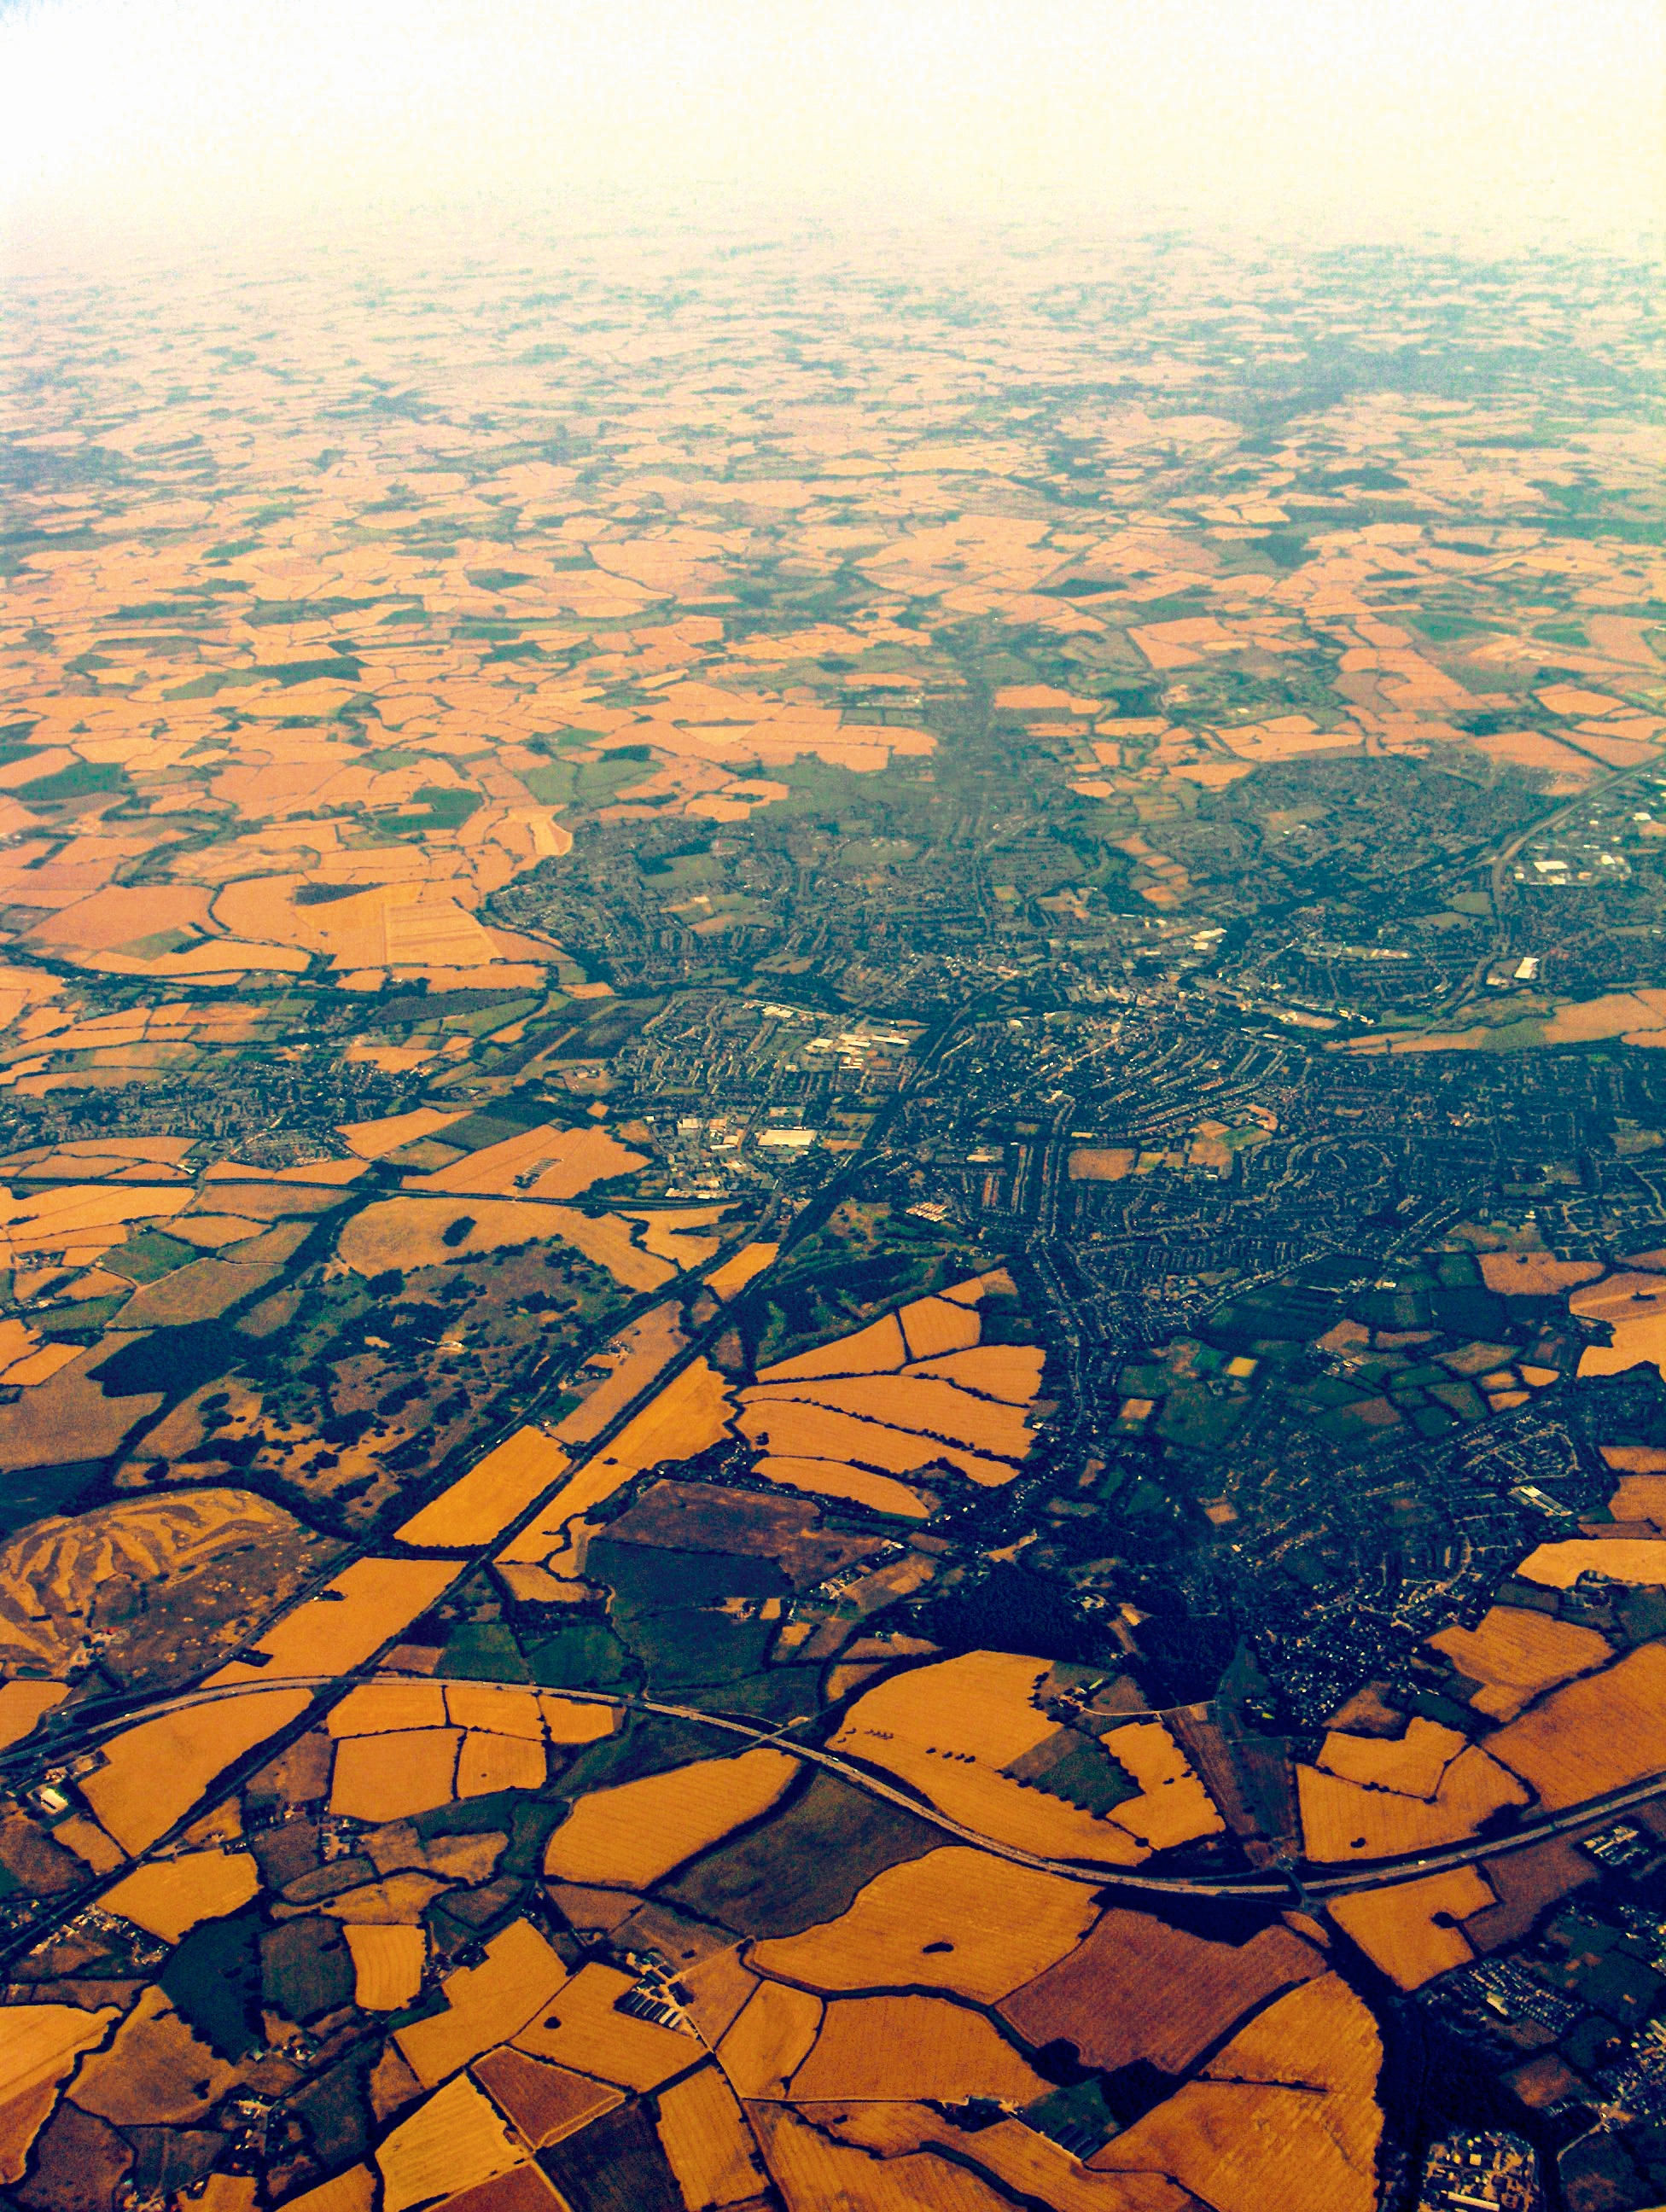
landscape, sea, horizon, sky, sunrise, sunset, dawn, dusk, evening, reflection, plain, ecosystem, aerial photography, atmosphere of earth